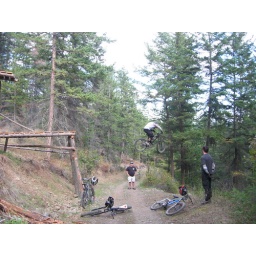
Mark over the smaller road gap, impressive considering he was really hungover and white as a ghost